List of Nigerian federal constituencies

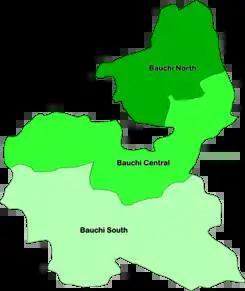
Bauchi State Map

Bayelsa state is made up of 5 federal constituencies which covers 8 local government areas.